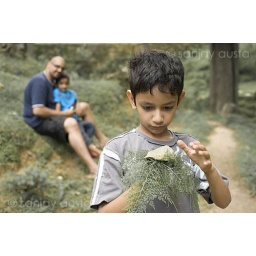
His first time in an Indian forest Riyan is fascinated with everything. Here he balances a stone on twigs.